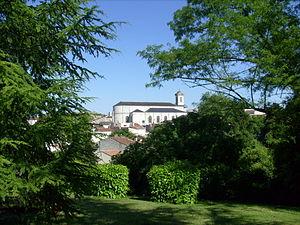
Eglise Saint-Vivien vue depuis le parc des thermes Saint-Saloine
Le quartier Saint-Vivien est l'un des quartiers historiques de la ville de Saintes, un chef-lieu d'arrondissement du département de la Charente-Maritime, dans le sud-ouest de la France. Séparé du quartier Saint-Pierre par le « cours national », il abrite plusieurs monuments d'importance.